Eucritta

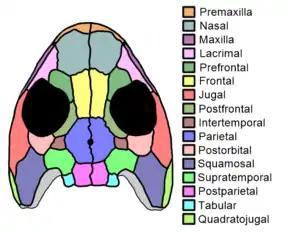
Skull diagram

The skull was broad, with a short, rounded snout and large orbits (eye sockets) positioned close together. Skulls ranged from around 30 mm (1.2 inches) in the smallest specimen to around 90 mm (3.5 inches) in the largest. Individual skull bones had subtle radiating ridges visible at their edges and small pits in their center. "Eucritta" had 38-40 teeth in the upper jaw, and the teeth were largest shortly after the front of the jaw (around teeth 7 to 14). Some larger specimens had subtle, rounded notches at the outer front corner of each orbit. These notches, formally known as anteroventral embayments, develop further in baphetid stem-tetrapods like "Megalocephalus" and "Loxomma," giving them keyhole-shaped orbits. Otherwise, the front portion of the skull is fairly typical in "Eucritta", similar to that of the contemporary early temnospondyl "Balanerpeton".